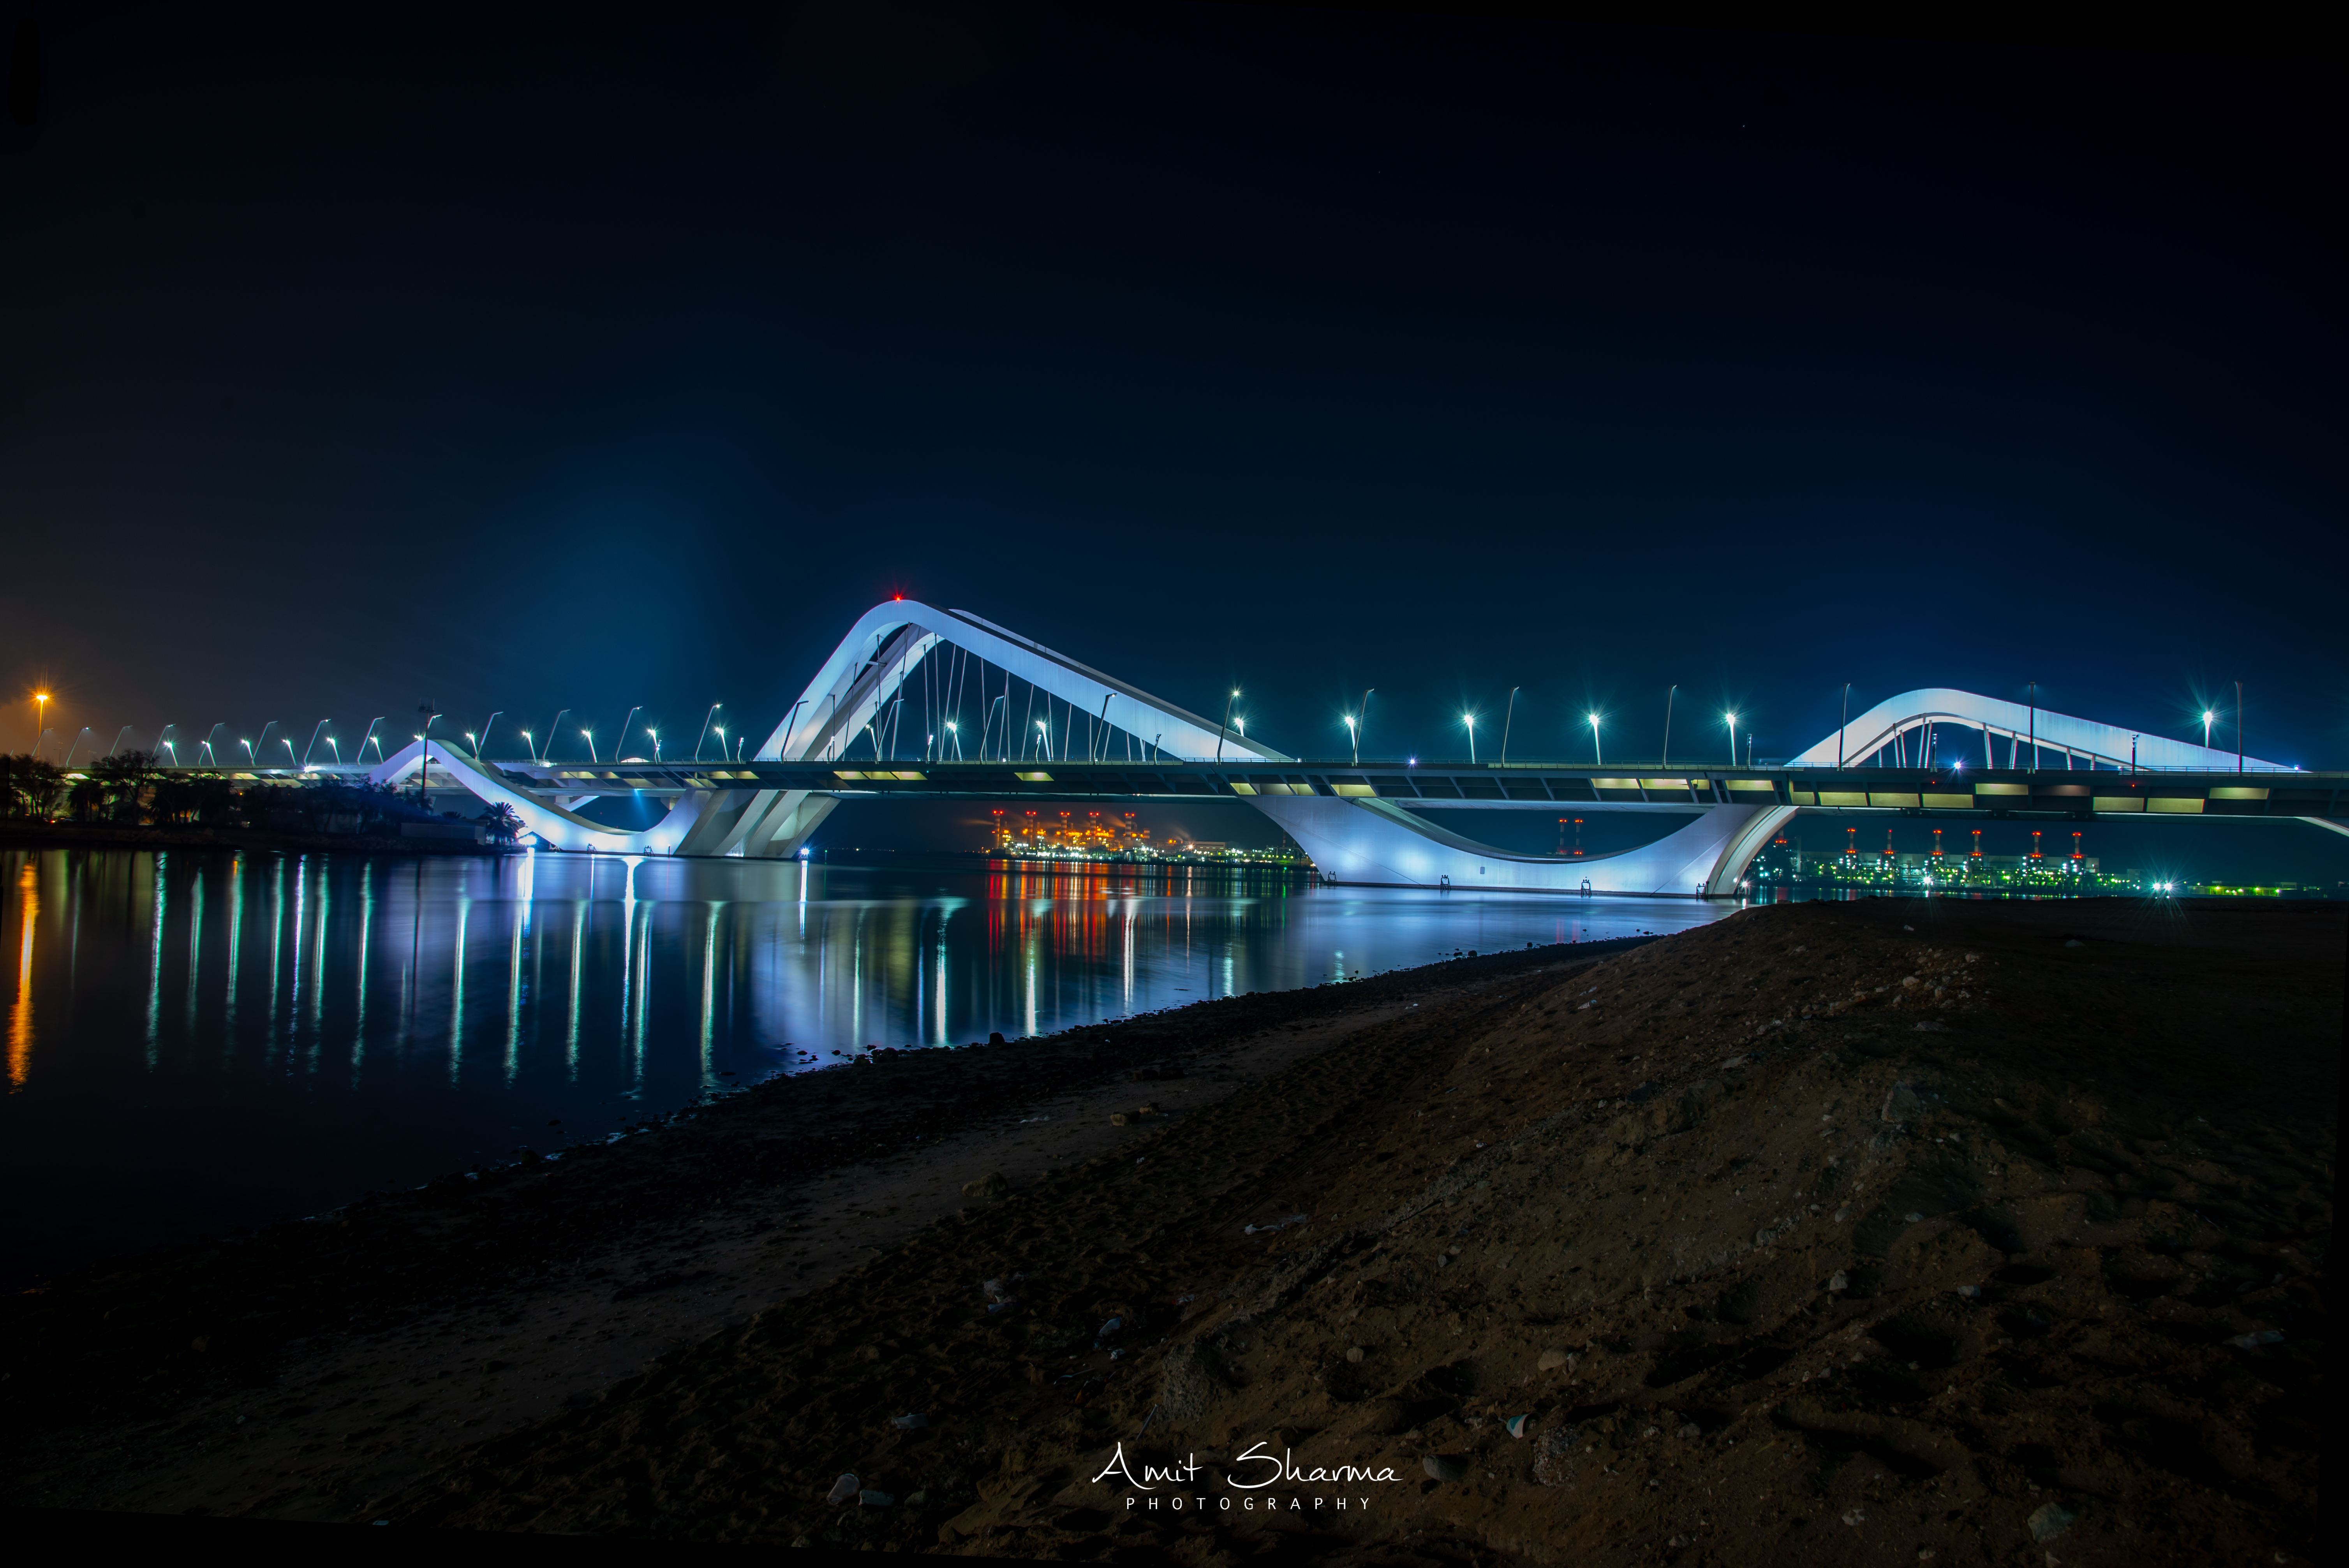
abu dhabi, middle east, uae, grand mosque, sheikh zayed, bridge, night, water, sky, cable stayed bridge, fixed link, light, landmark, reflection, metropolitan area, suspension bridge, lighting, river, architecture, city, cantilever bridge, skyway, urban area, beam bridge, cityscape, nonbuilding structure, midnight, cloud, overpass, extradosed bridge, road, metropolis, darkness, skyline